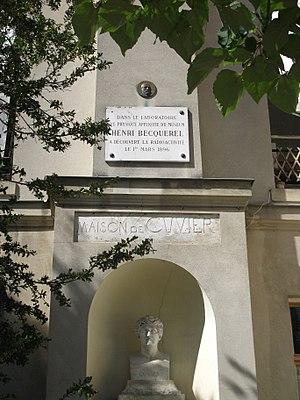
Maison de Cuvier dans le Jardin des Plantes à Paris, Muséum national d'histoire naturelle ici Henri Becquerel découvrit la radioactivité en 1897.
Le Muséum national d'histoire naturelle est un établissement français d'enseignement, de recherche et de diffusion de la culture scientifique naturaliste. Fondé en 1793 en continuité du Jardin royal des plantes médicinales créé en 1626, c'est l'un des plus anciens établissements mondiaux de ce type. Il est doté du statut de grand établissement et placé sous la double tutelle administrative des ministères de l'Enseignement supérieur et de la Recherche et de l'Environnement. Son siège est le jardin des plantes de Paris mais il comporte d'autres sites, aussi bien à Paris qu'en différents lieux de France. Le Muséum dispose d'un personnel d'environ 2 200 membres dont 500 chercheurs. Depuis la réforme de 2014, il est dirigé par un président, assisté de directeurs-généraux délégués.
La radioactivité est le phénomène physique par lequel des noyaux atomiques instables se transforment spontanément en d'autres atomes en émettant simultanément des particules de matière et de l'énergie. La radioactivité a été découverte en 1896 par Henri Becquerel dans le cas de l'uranium, et très vite confirmée par Marie Curie pour le radium.